Prussian Reform Movement

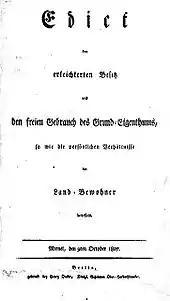
Frontispiece of the October 1807 edict.

It was only after the end of the Napoleonic Wars and after the territorial reorganisation of Europe at the Congress of Vienna that Prussia's customs duties were reformed. At the Congress Prussia regained its western territories, leading to economic competition between the industrialised part of these territories such as the Rhine Province, the Province of Westphalia and the territories in Saxony on the one hand and the essentially agricultural territories to the east of the Elbe on the other. Customs policy was also very disparate. Thus, in 1817, there were 57 customs tariffs on 3,000 goods passing from the historic western territories to the Prussian heartland, with the taxes in the heartland not yet having spread to the formerly French-dominated western provinces.